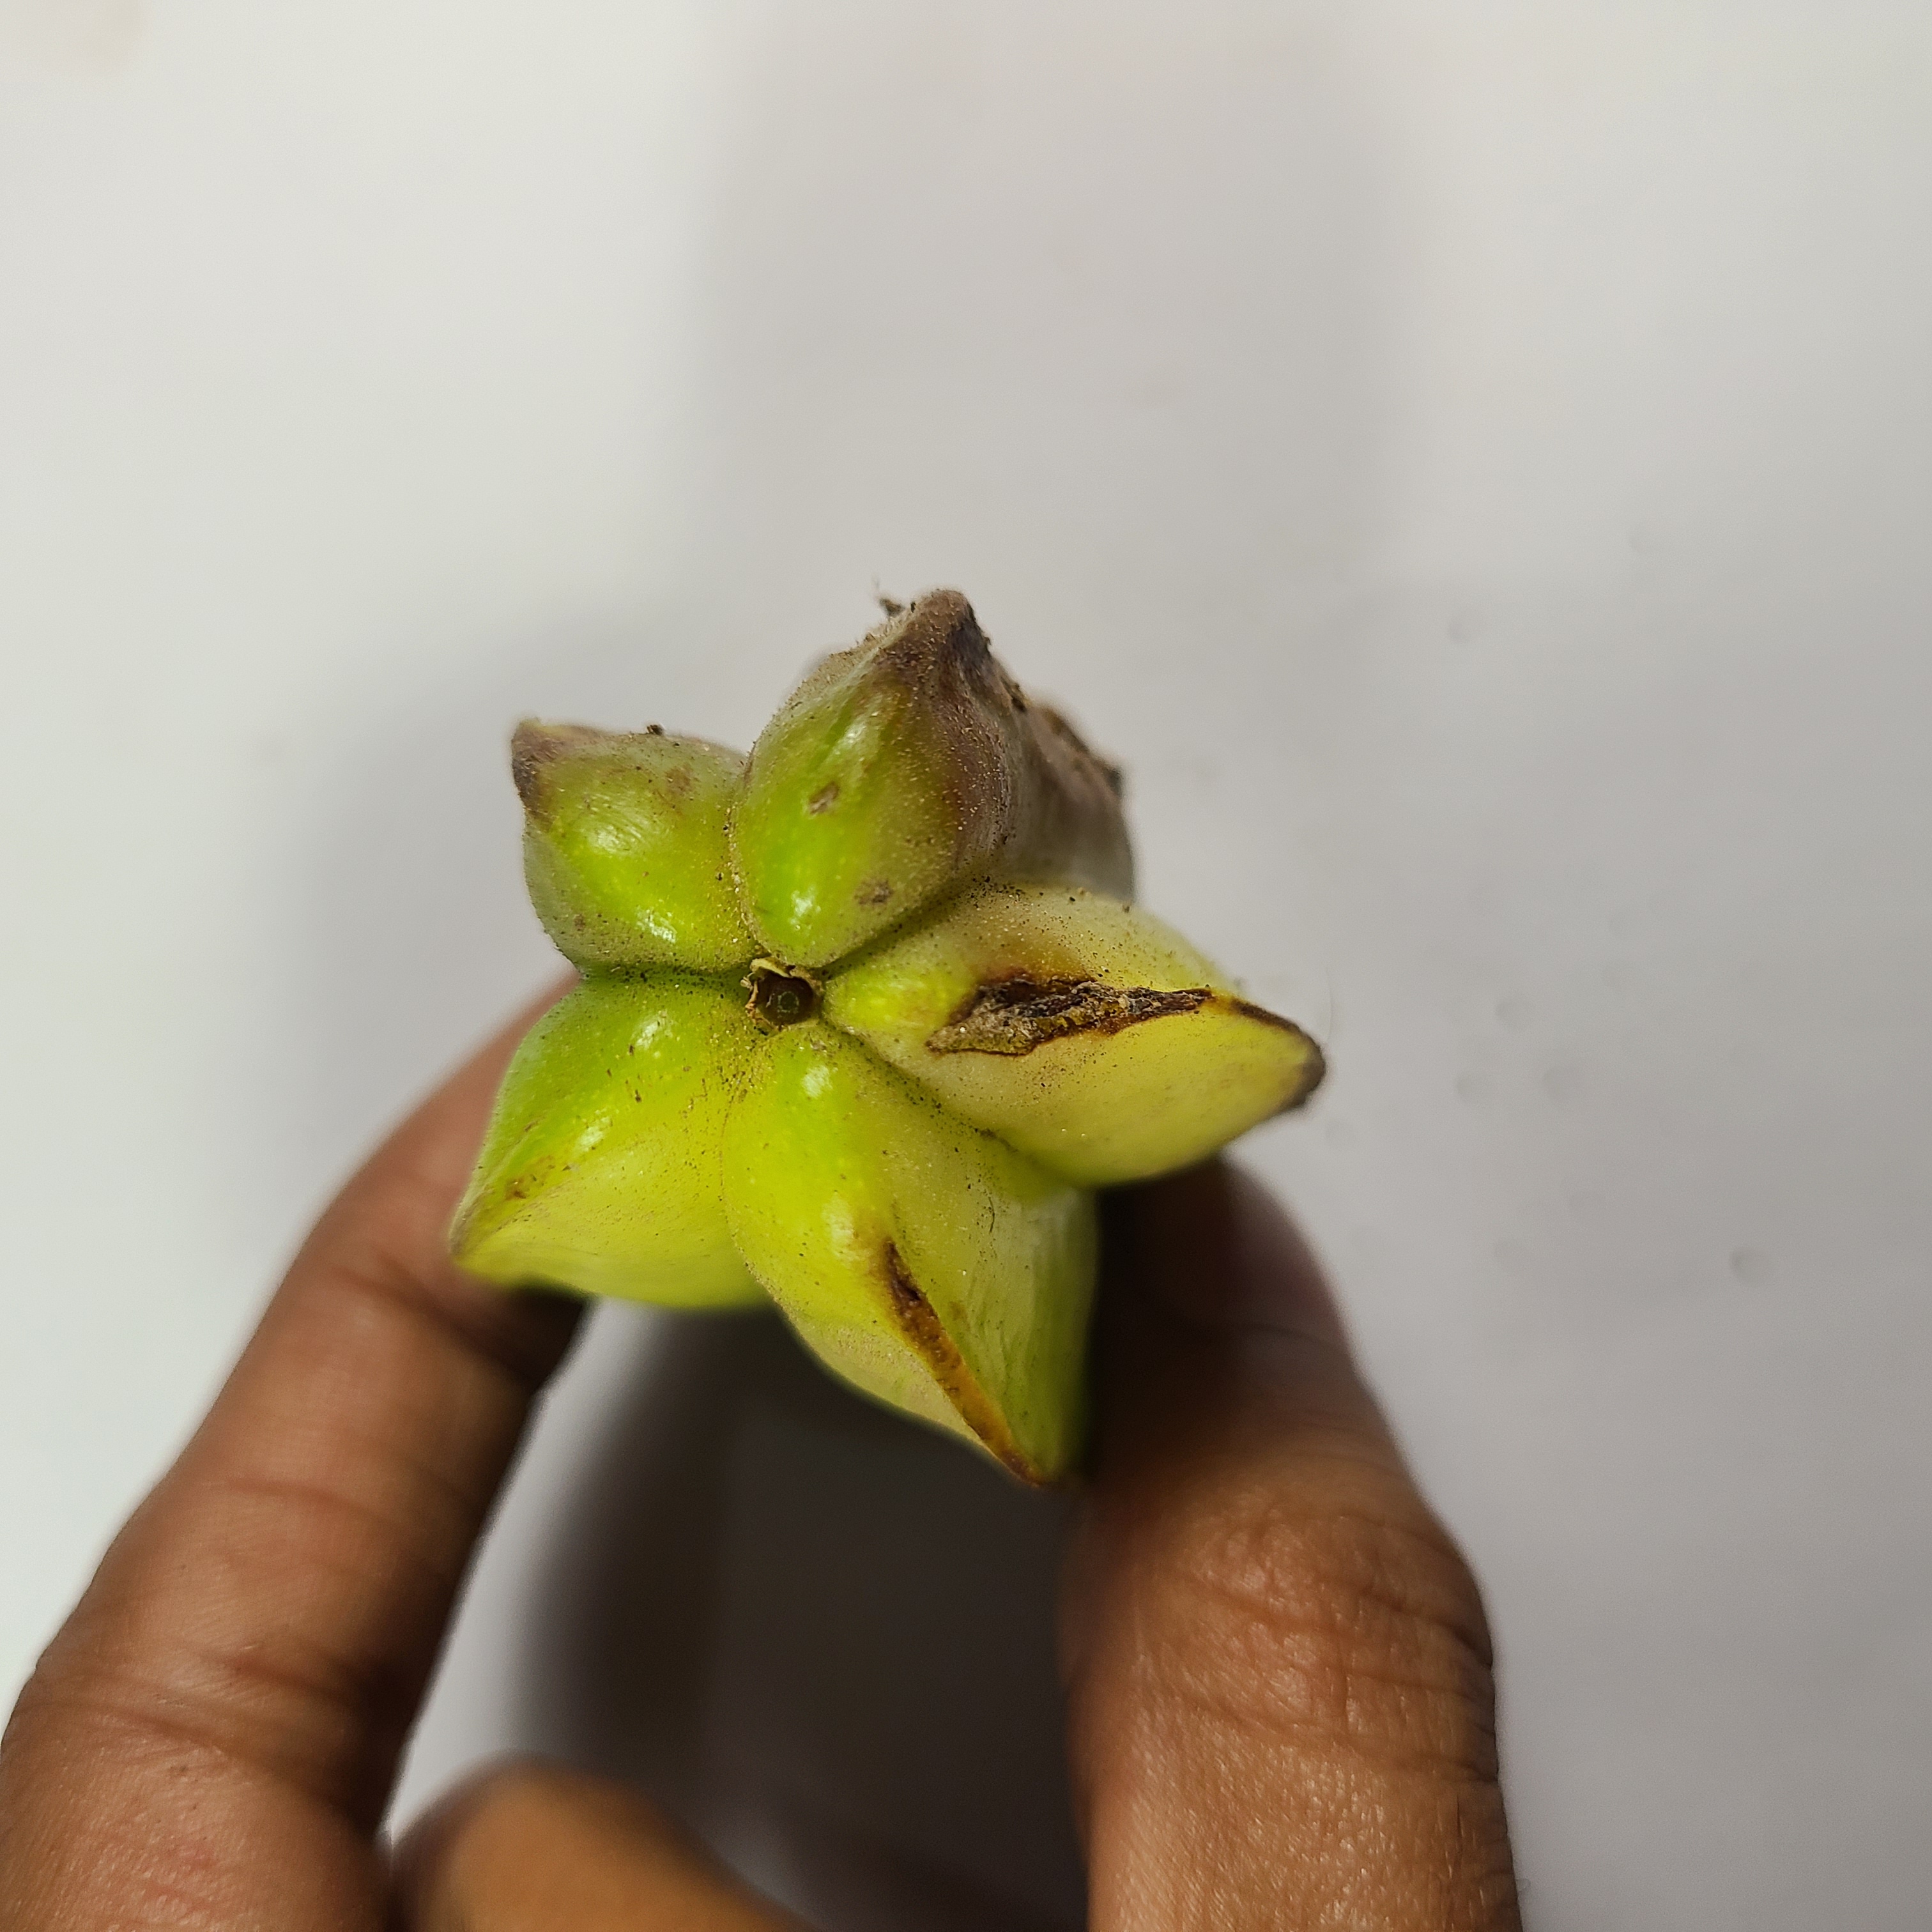
Label: Unhealthy Fruits